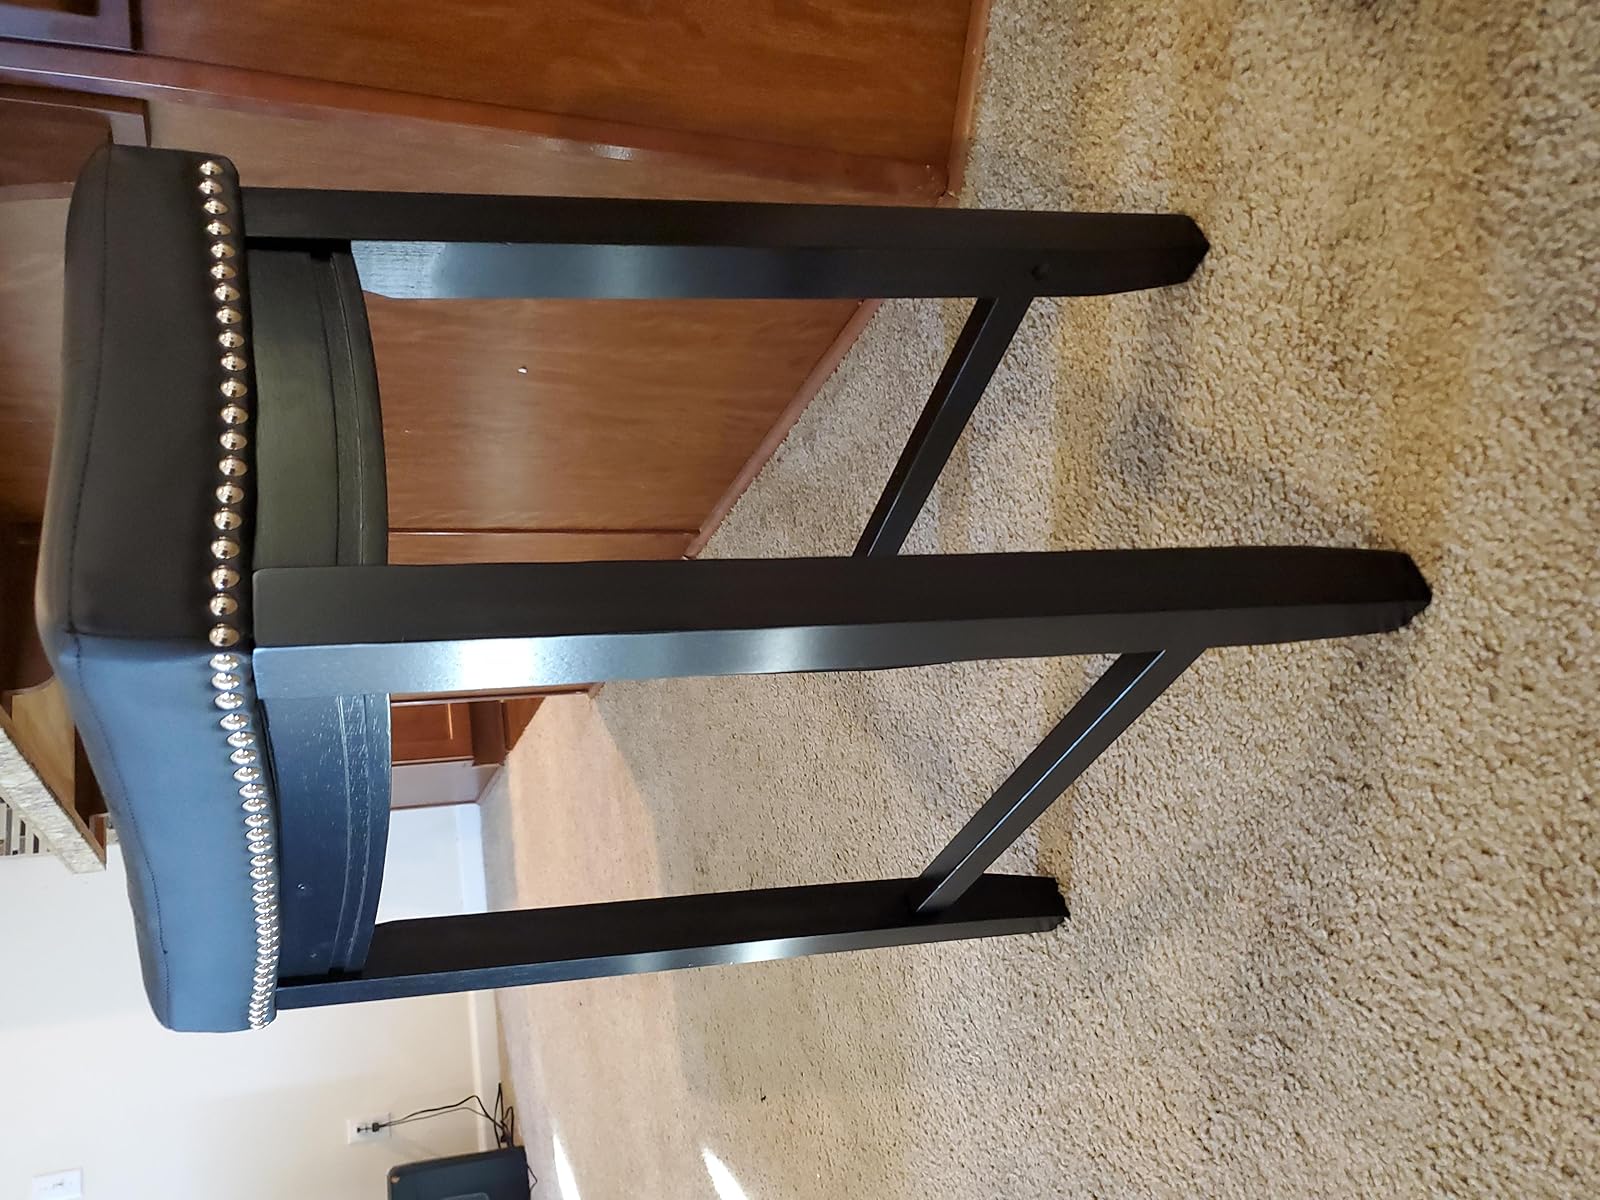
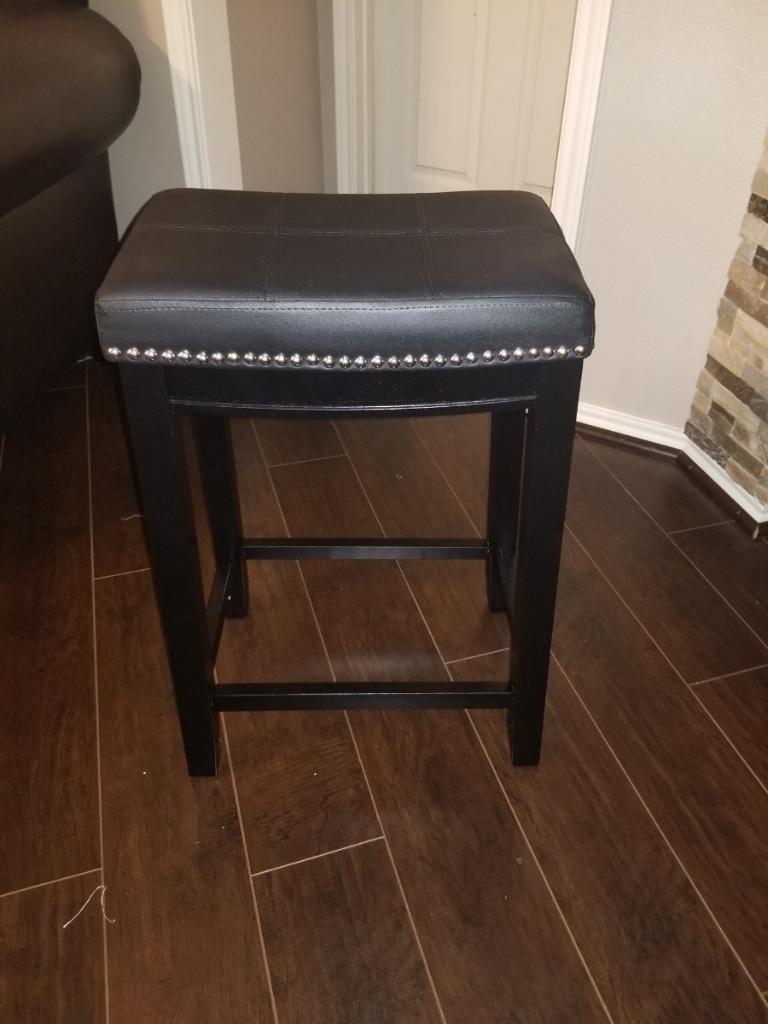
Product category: stool
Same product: yes